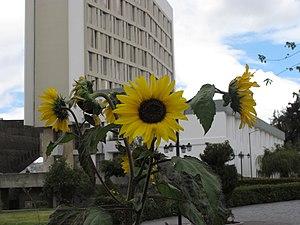
L'École polytechnique nationale de Quito, en espagnol Escuela Politécnica Nacional ou EPN, est une université publique en Équateur.